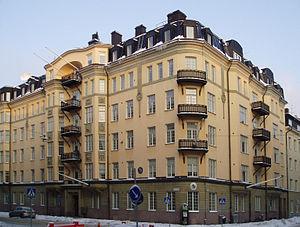
Voici les représentations diplomatiques de l'Uruguay à l'étranger :